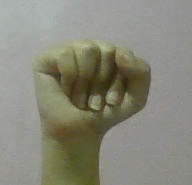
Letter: saad